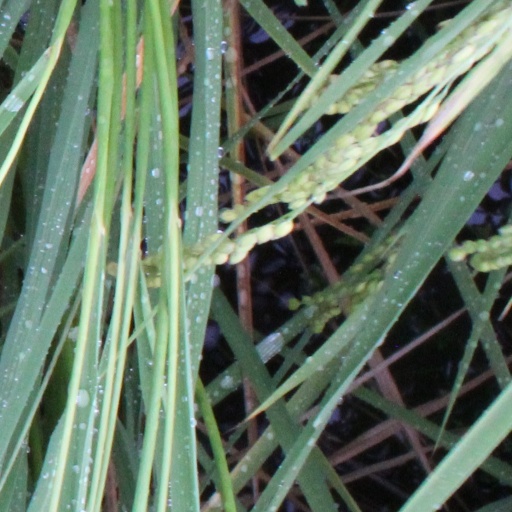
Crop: rice